Mentzelia involucrata

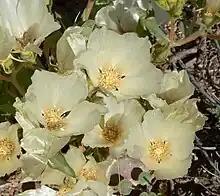

The "involucrata" is of interest because it is involved in a competition for pollinators that has resulted in mimicry. It produces nectar to attract bees of the genus "Xeralictus". In areas where their range overlaps, "Mohavea confertiflora" (Ghost Flower), which does not produce nectar, has adapted a morphology resembling "Mentzelia involucrata". Recent studies have suggested that in addition to mimicry of "M. involucrata", "Mohavea confertiflora" flowers contain marks that resemble female "Xeralictus", to attract male bees that would otherwise ignore the flowers .